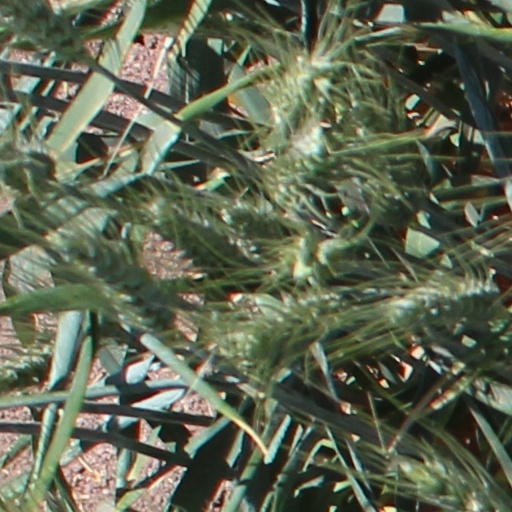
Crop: wheat